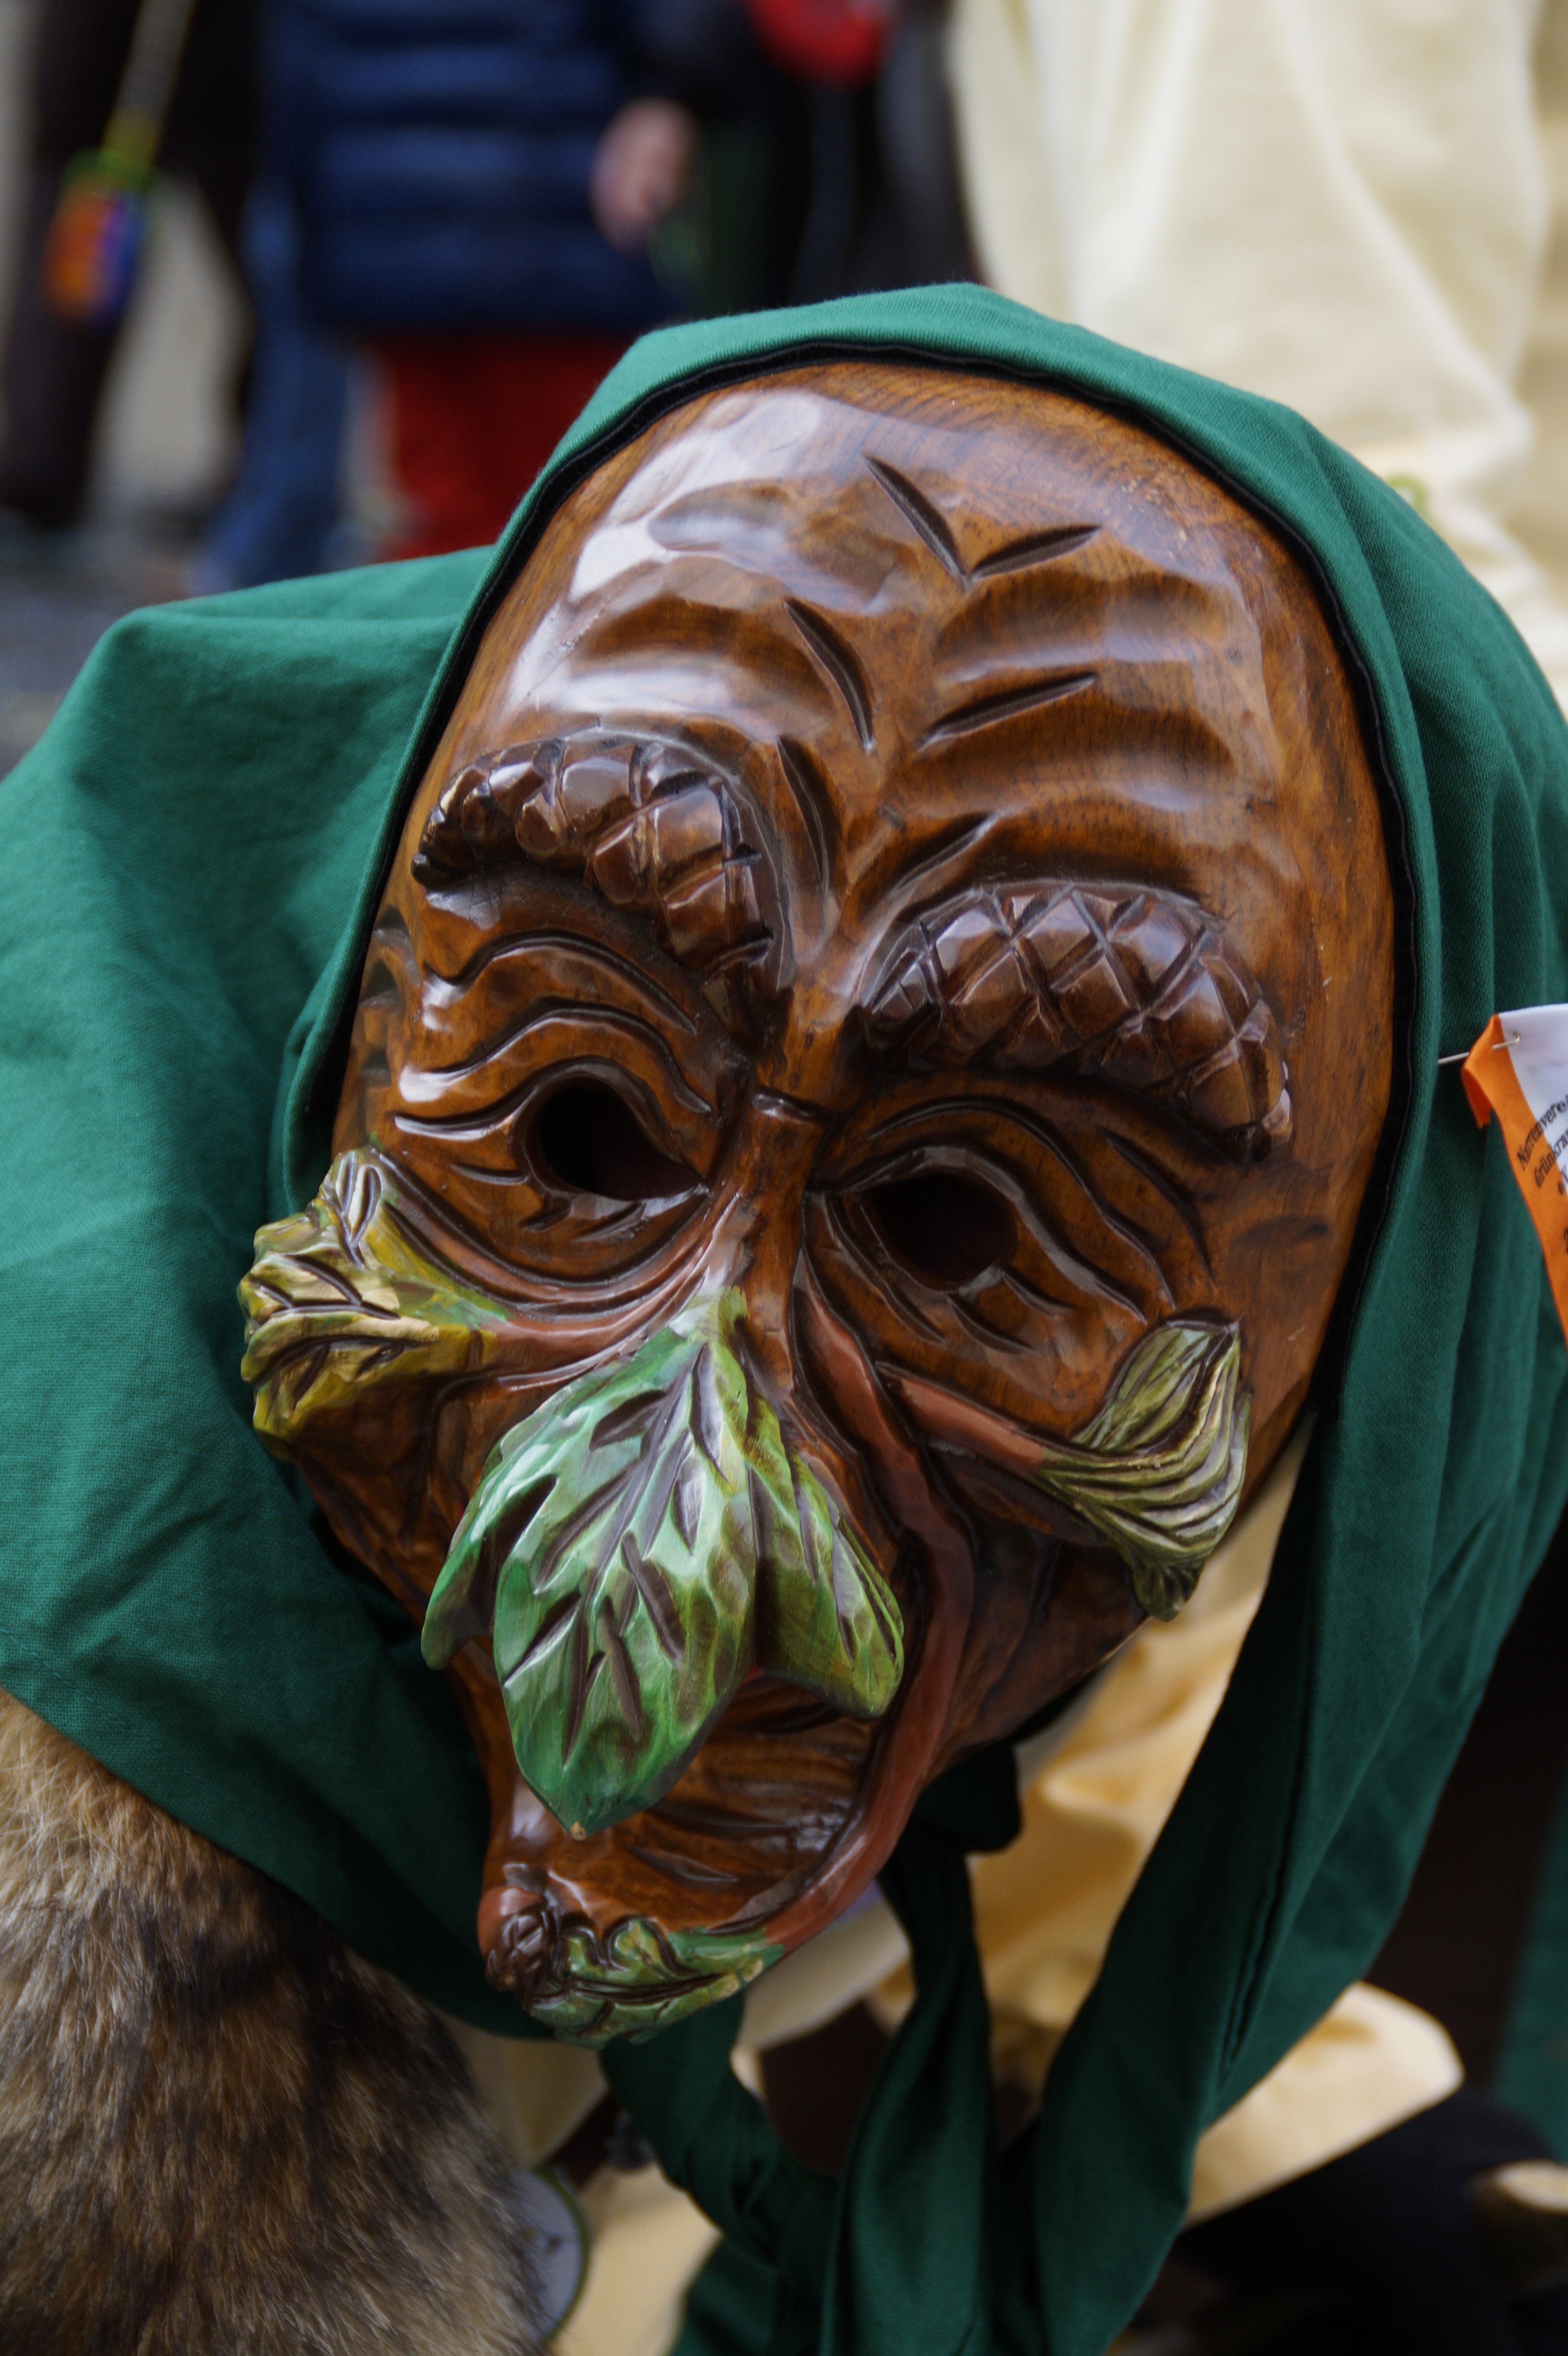
tree, person, portrait, carnival, human, clothing, headgear, dressed up, face, sculpture, art, mask, figure, head, move, germany, carved, custom, carving, tradition, costume, masquerade, panel, masque, larva, customs, fool, baden wurttemberg, forest spirit, fasnet, fools jump, swabian alemannic, haes, haestraeger, guild group, strassenfasnet, carnival parade, wooden mask, fools guild